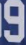
Number: 9